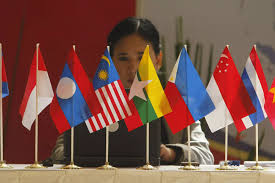
Label: Air Defense